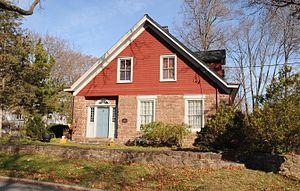
Hillsdale est une ville Américaine située dans le comté de Bergen, dans le New Jersey, aux États-Unis. La population s'élevait à 10 219 habitants en 2010, d'après le United States Census.